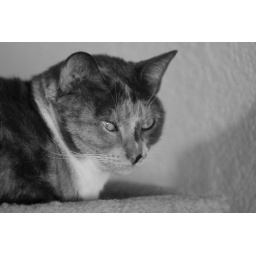
Galadriel in black and white